British Horological Institute

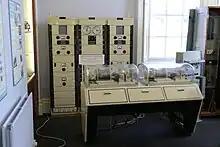
A Post Office speaking clock machine, on display at the museum

The BHI was founded in 1858 by a small group of clockmakers, one of whom was Edward Daniel Johnson. Their aim was to unify the British horological industry and trades in the face of large numbers of imports of clocks and watches from abroad. The institute was an immediate success and within a year it had founded its own museum and library; it also began to offer evening classes in clock- and watch-making.